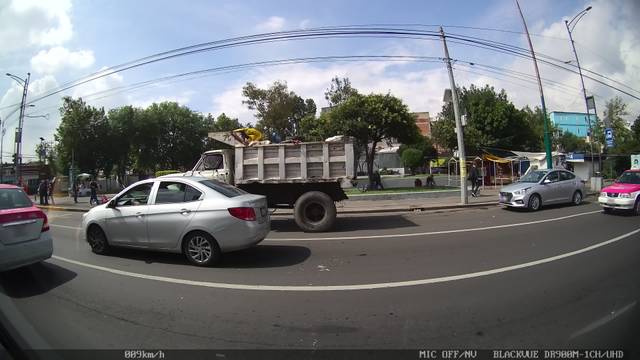
Region: Mexico
Coordinates: 19.336, -99.177